Port Arthur Federated Women's Clubhouse

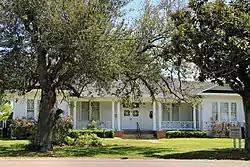

The Port Arthur Federated Women's Clubhouse, at 1924 Lakeshore Dr. in Port Arthur, Texas, is a women's club building which was built in 1924. It has also been known as The Department Clubhouse. It was listed on the National Register of Historic Places in 1985.